Thomas Watson (bishop of St Davids)

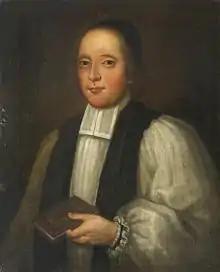
Thomas Watson

Thomas Watson (1 March 1637 – 3 June 1717) was an English Church of England Bishop of St. David's (consecrated 1687; suspended 1694; deprived 1699). A supporter of King James II, he opposed the Revolution of 1688 but was ultimately deprived of his ecclesiastical offices for the offence of simony and jailed for his failure to pay his legal costs. After his release, he reputedly died very rich.